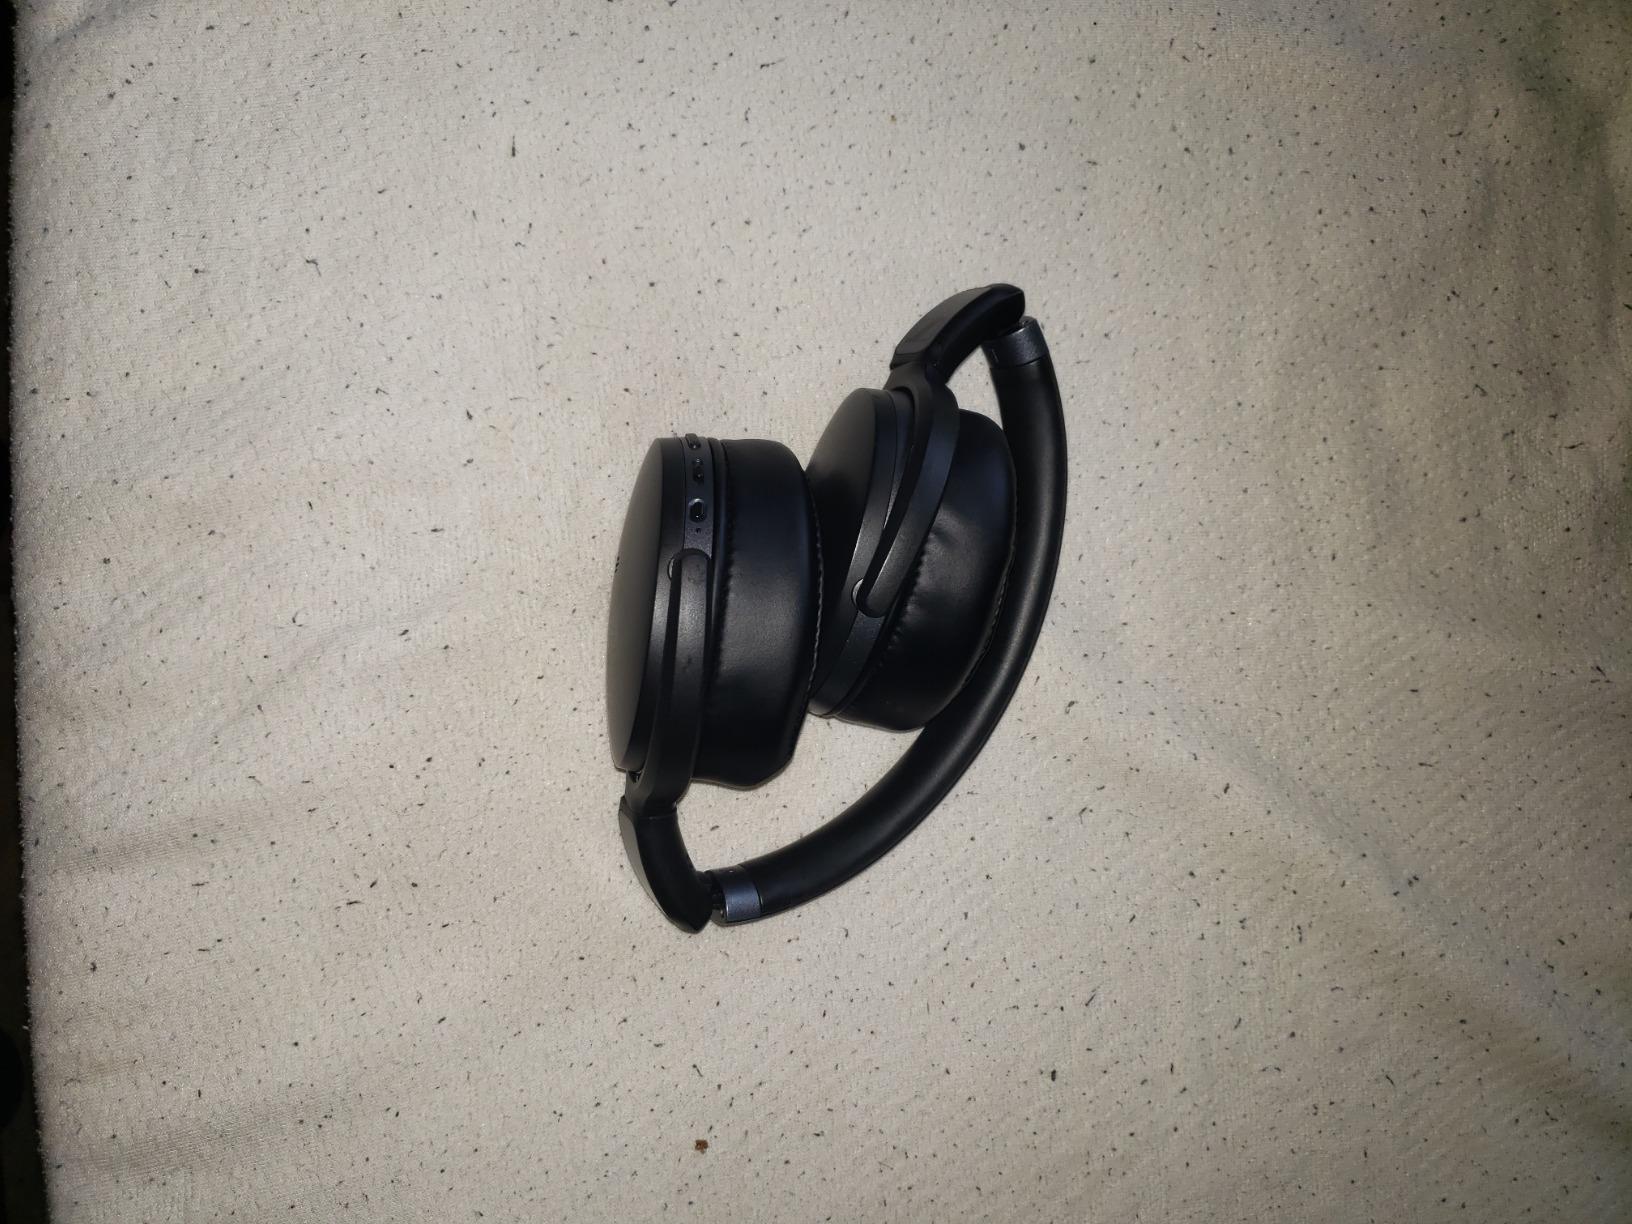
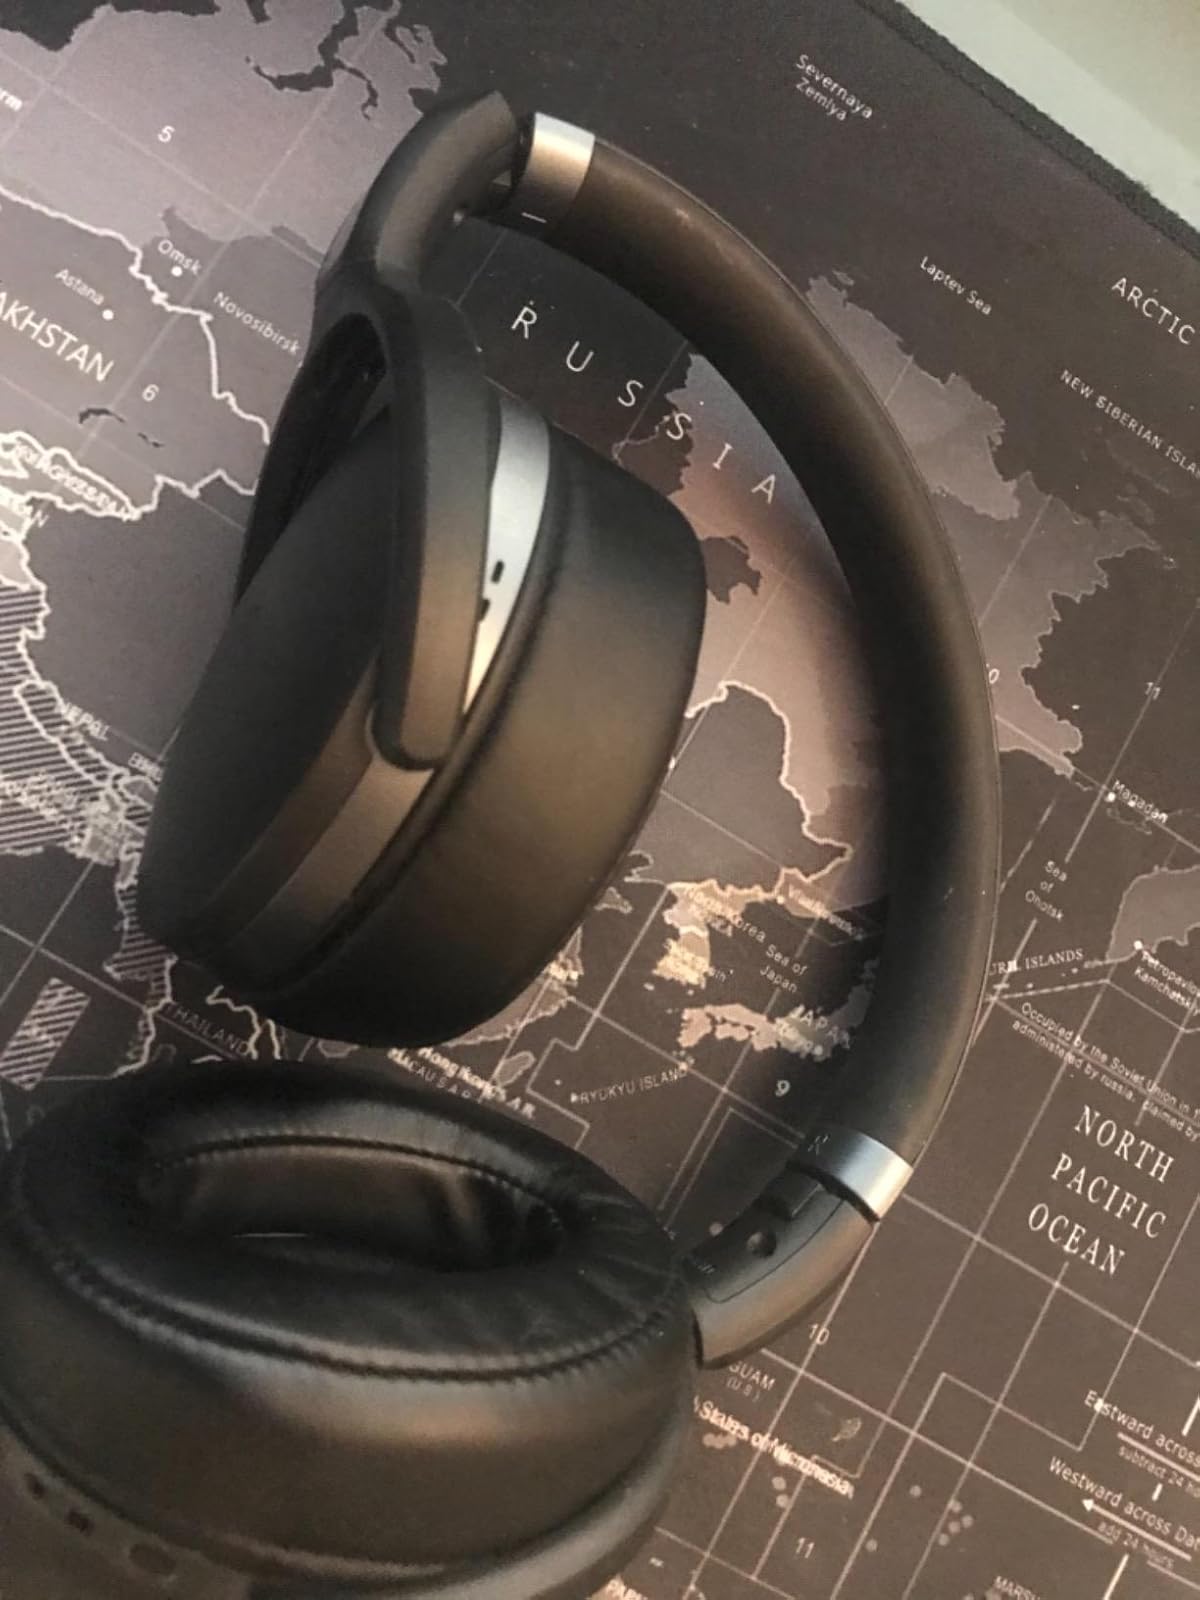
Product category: headphones
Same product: yes